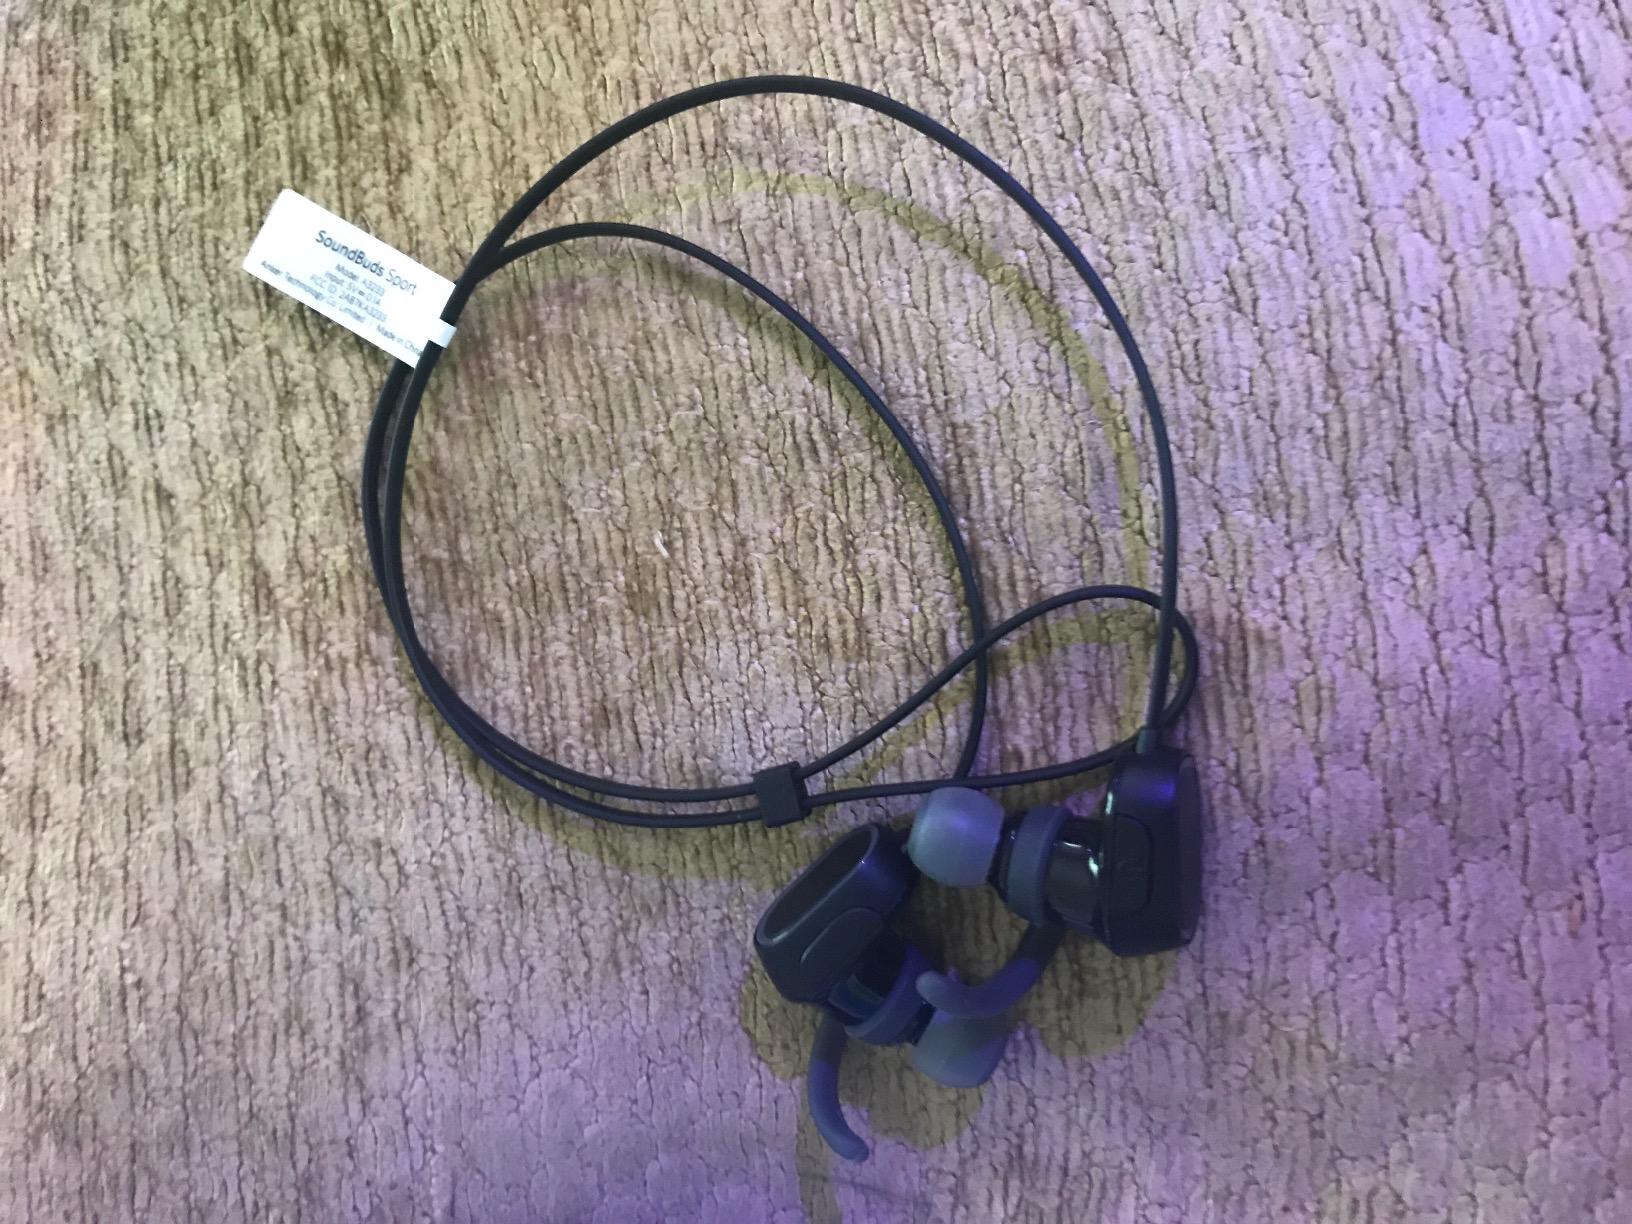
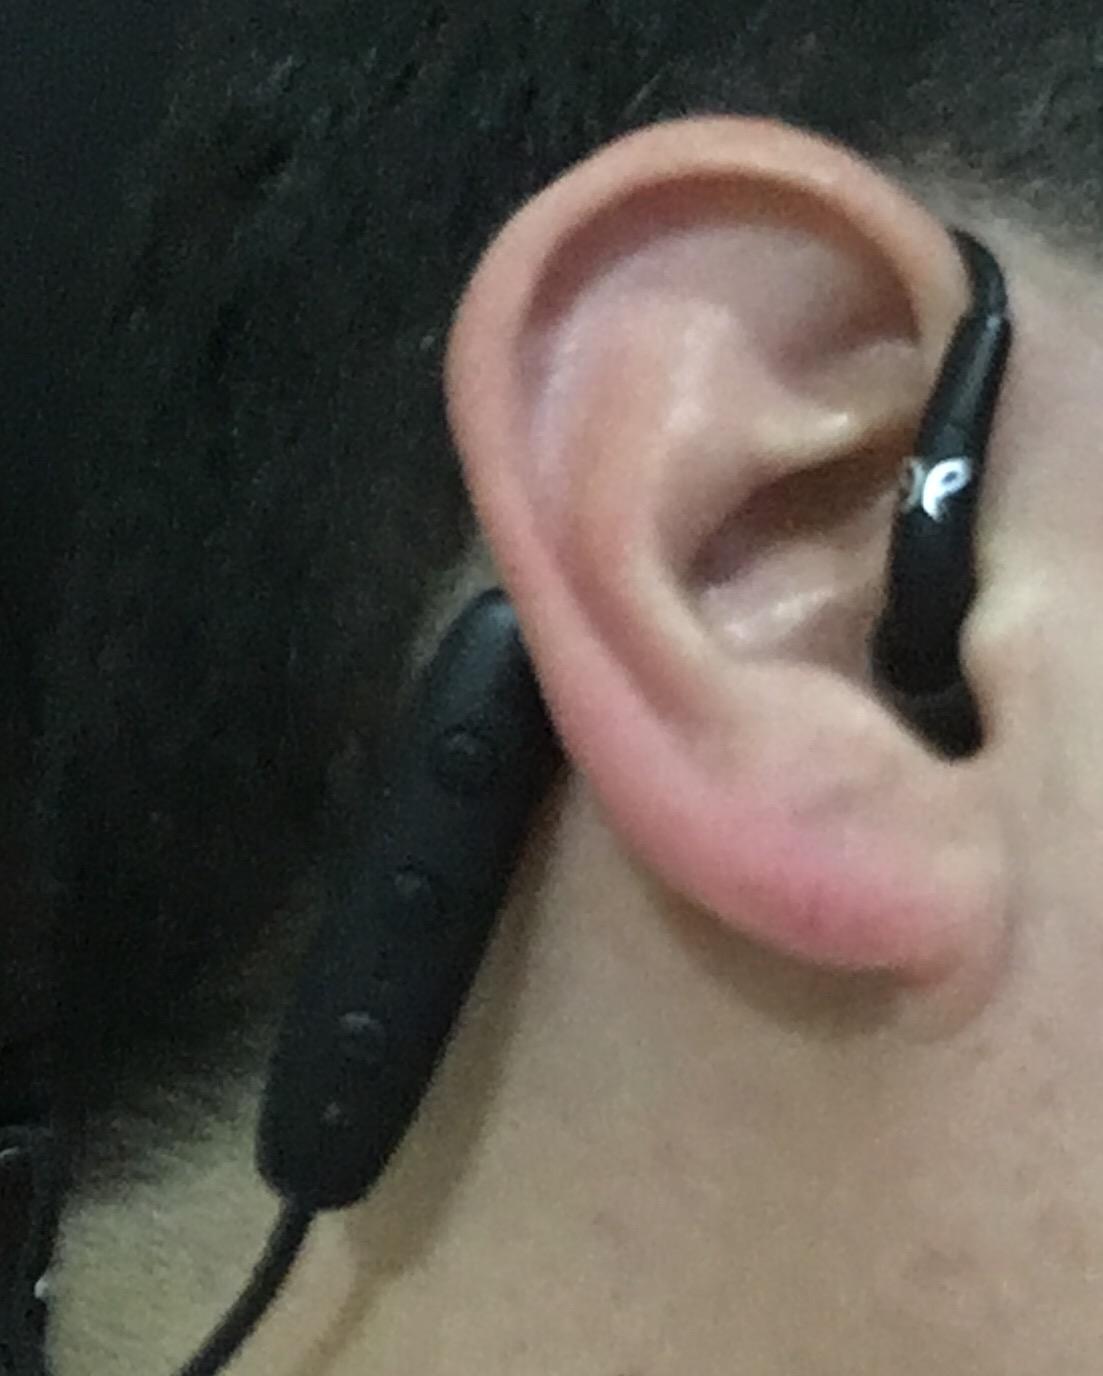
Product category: headphones
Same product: no